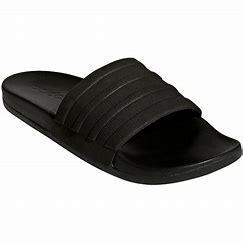
Brand: Adidas
Model: Adilette Comfort